Char B1

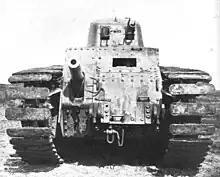
The SRA

The SRA was the heaviest vehicle at 19.5 tonnes. Its length was 5.95 metres, its height 2.26m and its width 2.49m. It had a 75 mm howitzer in the right side of the hull and a cast, 30 mm thick, turret with two machine guns. It was steered by an epicyclical transmission combined with hydraulically reinforced brake disks, which failed to provide the desired precision during tests.